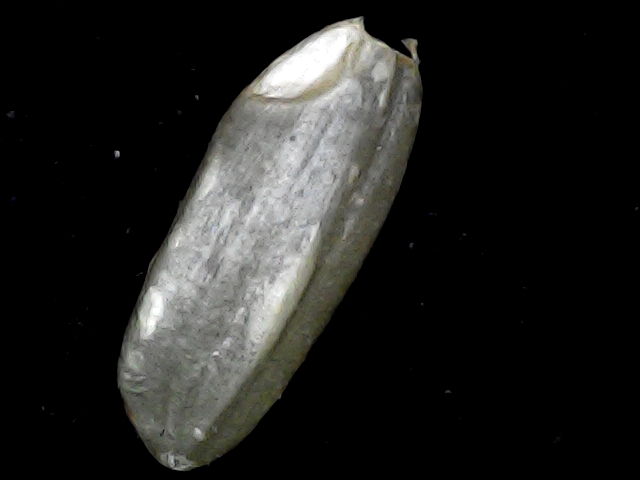
Rice variety: BD91